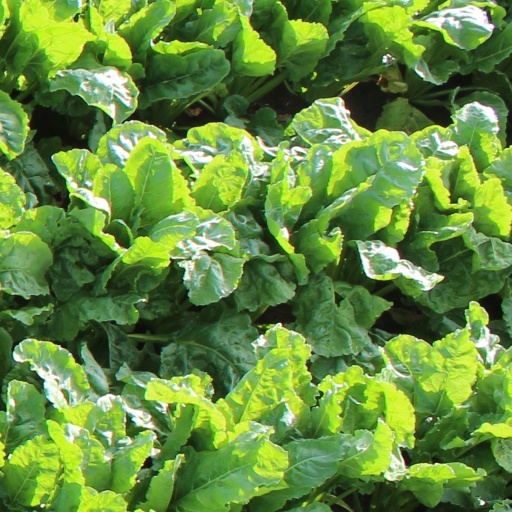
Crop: sugar beet